Nil Darpan

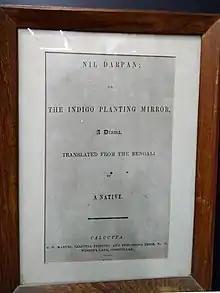
Nil Darpan

The play was received with mixed results upon its release. It was allegedly translated by Michael Madhusudan Dutta and published by Reverend James Long, for which he was sentenced to prison and charged with sedition.